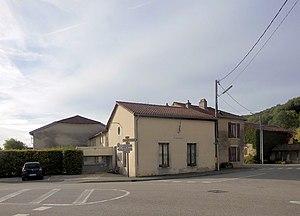
La mairie de Battigny
Battigny est une commune française située dans le département de Meurthe-et-Moselle en région Grand Est.